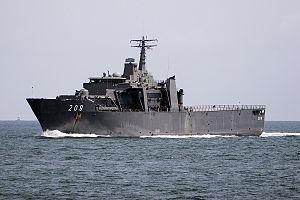
La classe Endurance sont des Landing Platform Dock selon la liste des codes des immatriculations des navires de l'US Navy, les plus gros navires de la Marine de la République de Singapour, commissionnés en 2000 et 2001. Dotés d'un pont d'envol et d'un radier, ils sont conçus pour déployer des forces terrestres sur des rives ennemies. À bord de ces navires il y un escadron de 2 hélicoptères qui ont comme mission le transport de troupes et de l'équipement et des embarcations de débarquement. Dotée de 4 navires capables d'embarquer 18 chars de combat et 20 véhicules de transport de troupes, la classe Endurance, officiellement dénommée LST, remplace ces derniers de classe County, acquis d'occasion aux États-Unis dans les années 1970.